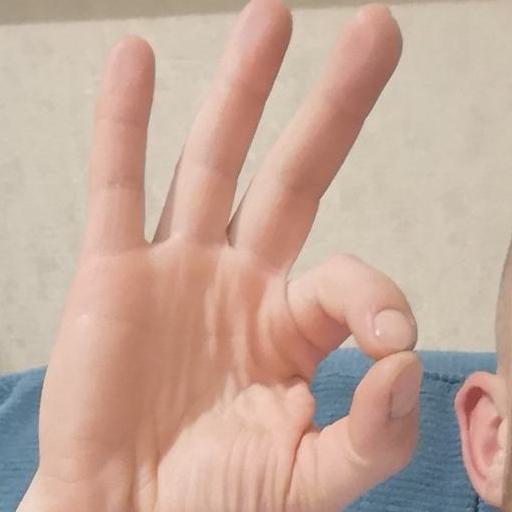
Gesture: ok